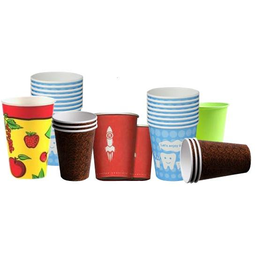
Label: paper